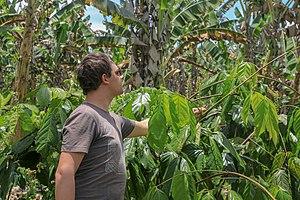
Visite d'une plantation de guarana au Brésil par Arnaud - https://lecomptoirdetoamasina.fr/fr/36-guarana
La guarana est un arbuste de la famille des Sapindacées originaire de l'Amazonie brésilienne. Il est appelé warana en satéré-mawé.